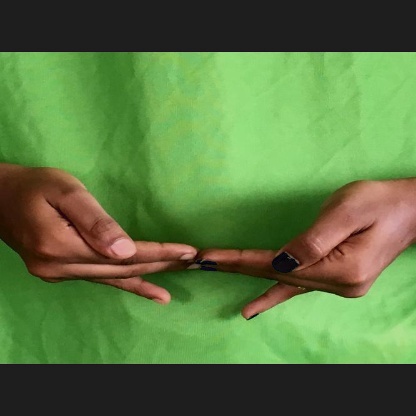
Mudra: Khatva